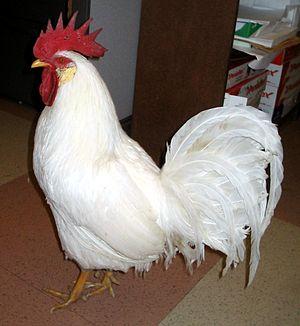
La Leghorn est une des races de poule domestique les plus répandues à travers le monde, servant notamment dans la création de souches de poules pondeuses industrielles. En France, quatre standards différents sont homologués.